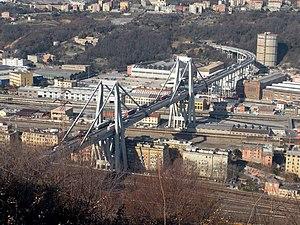
Le viaduc du Polcevera, plus communément appelé pont Morandi du nom de son concepteur, l'ingénieur italien Riccardo Morandi, ou encore ponte delle Condotte du nom de l'entreprise qui l'a construit, était un pont à haubans permettant à l’autoroute des Fleurs de franchir le val Polcevera, à Gênes, entre les quartiers de Sampierdarena et de Cornigliano.